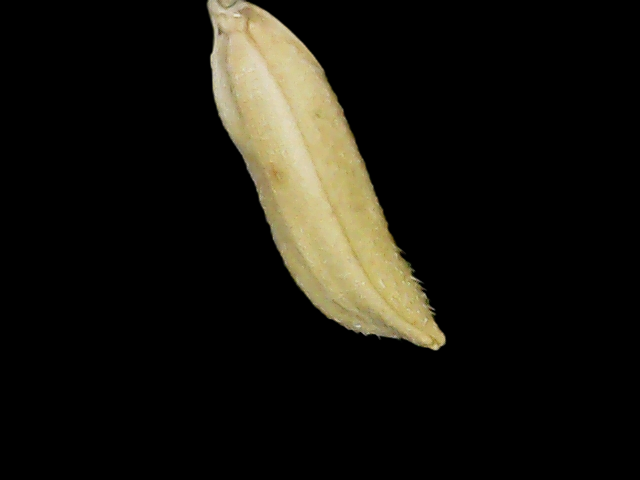
Rice variety: Binadhan26